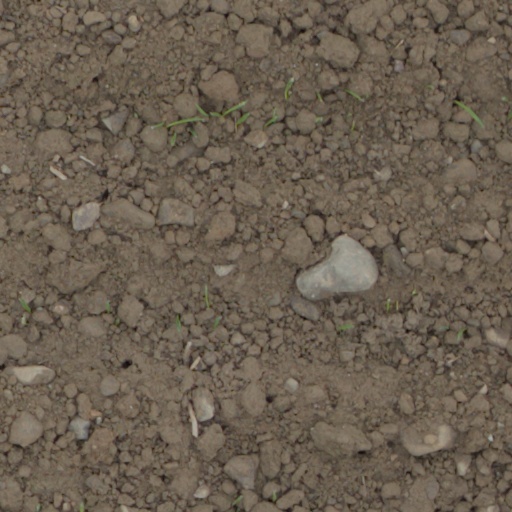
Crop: wheat